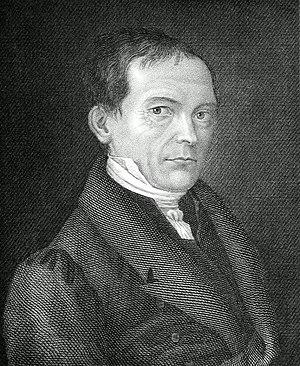
Wilhelm Martin Leberecht de Wette est un théologien et bibliste protestant allemand.